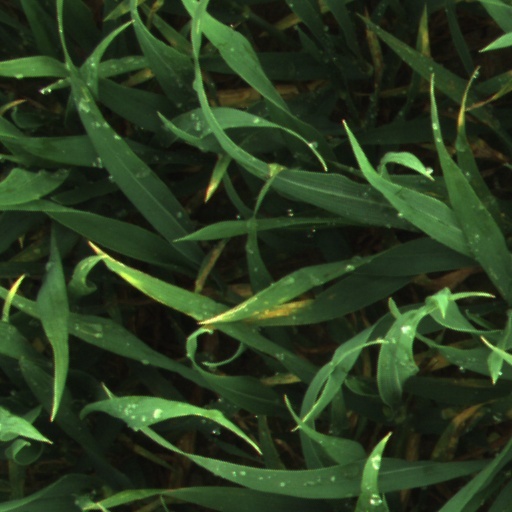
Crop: wheat